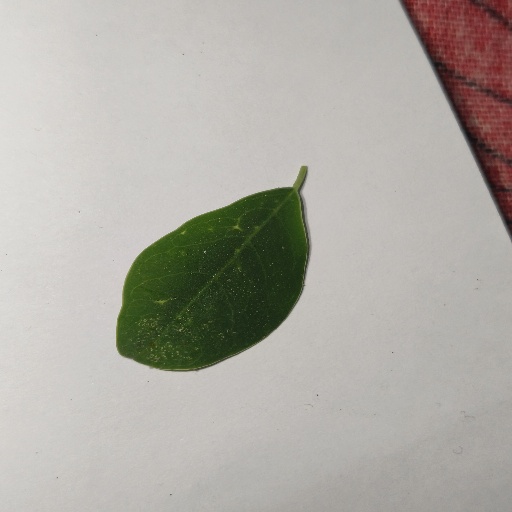
Species: Sojina
Leaf condition: Healthy Leaf